Hakea varia

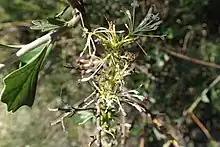
Leaf variations

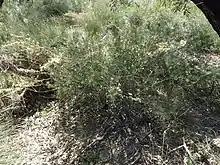
Habit in the Coomallo Nature Reserve

Hakea varia, commonly known as the variable-leaved hakea, is a shrub of the family Proteaceae and is endemic to Wheatbelt, South West, Great Southern and Goldfields-Esperance regions of Western Australia. It is a dense prickly shrub with creamy-white or yellow flowers and variably shaped leaves.